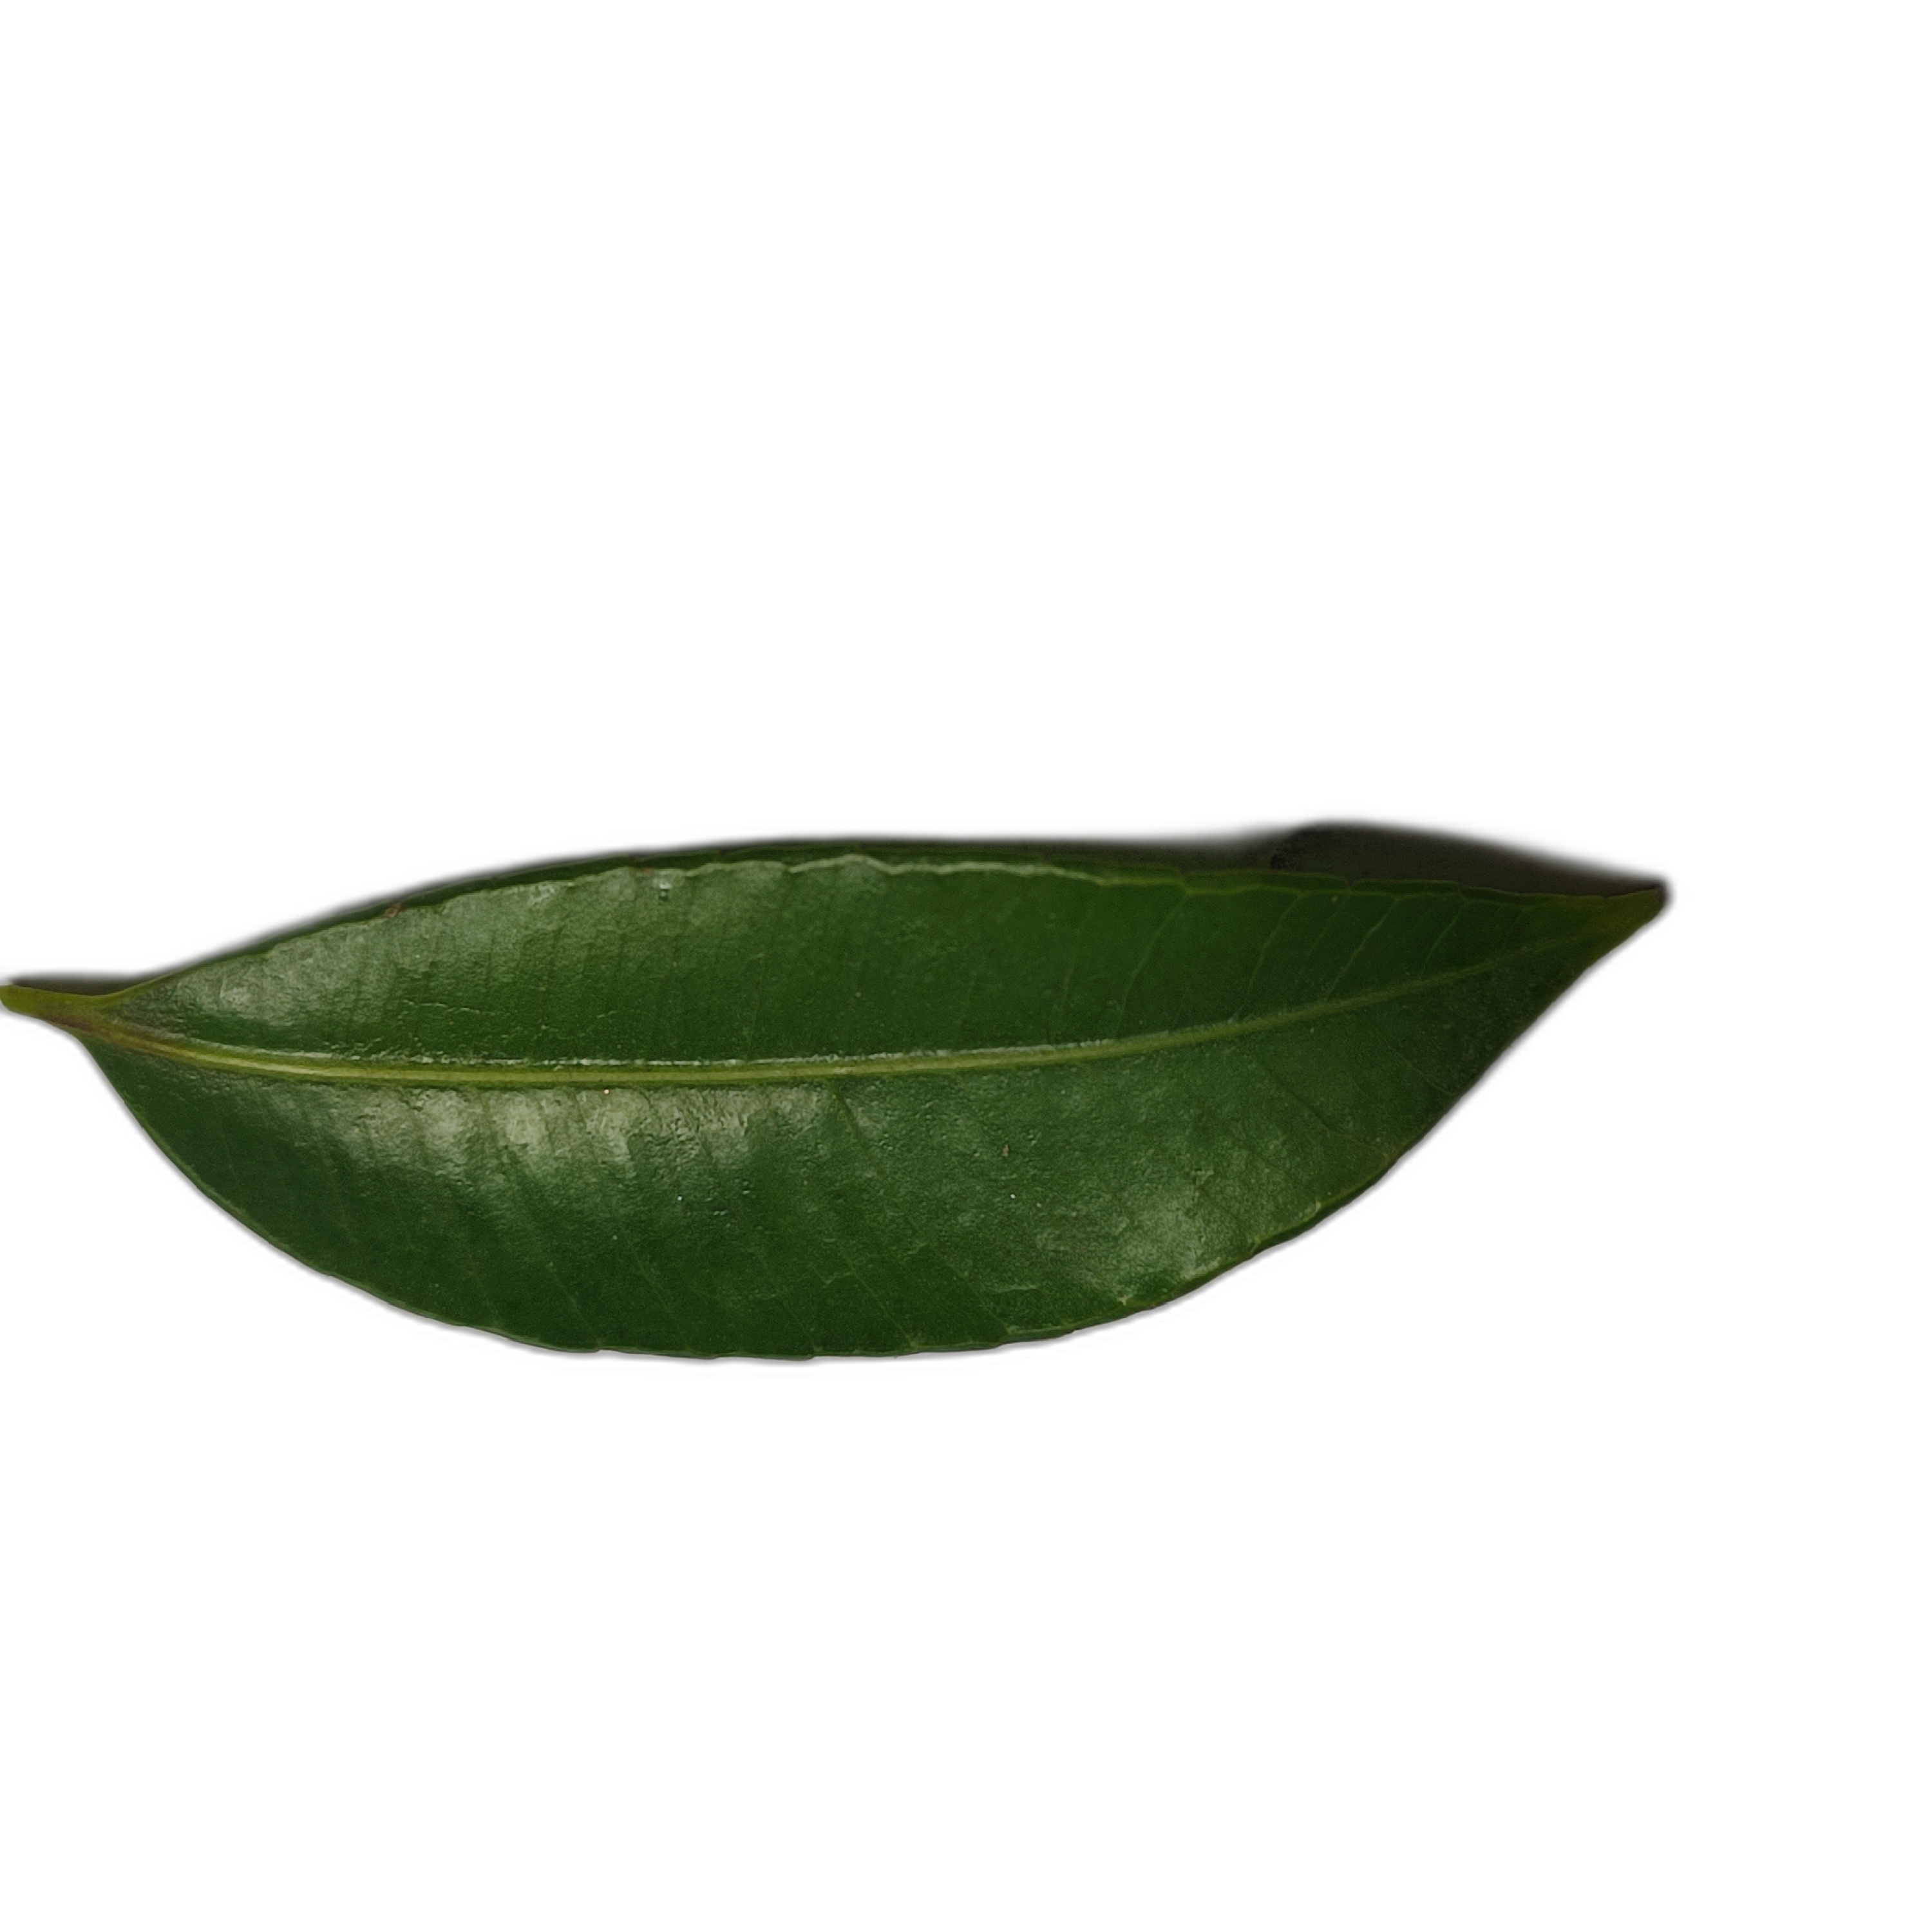
Label: healthy